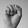
ASL letter: S